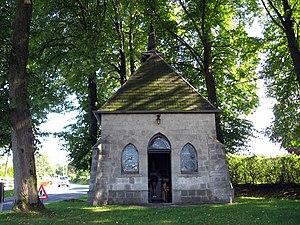
Le diocèse de Liège, dans la province de Liège en Belgique, compte 529 paroisses. Ces paroisses sont regroupées en unité pastorale, et certaines unités pastorales forment l'un des 17 doyennés.
Cette page regroupe l'ensemble du patrimoine immobilier classé de la ville belge de Raeren.